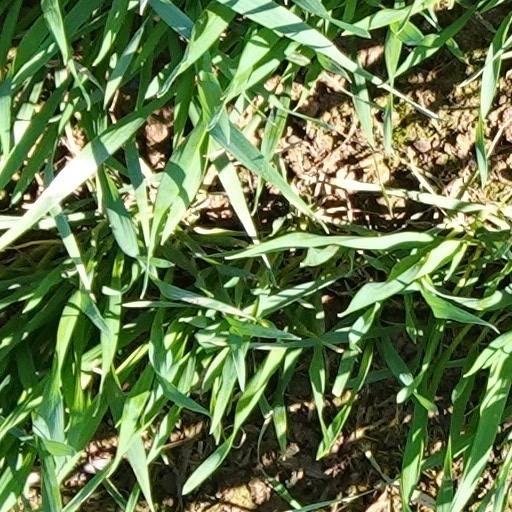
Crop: wheat